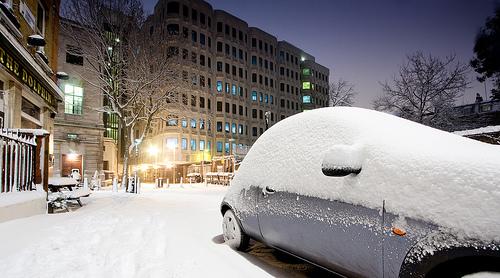
Weather: snow or frosty